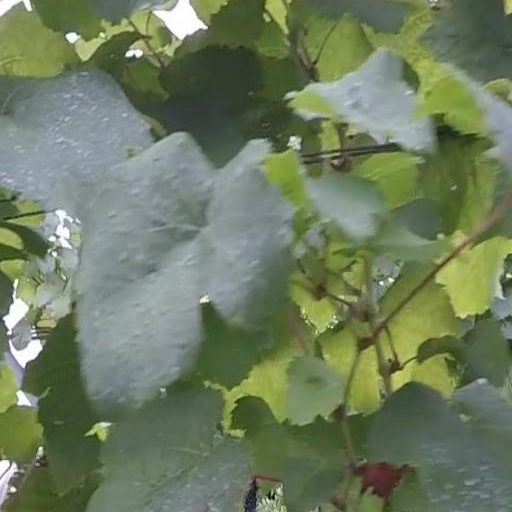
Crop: grape